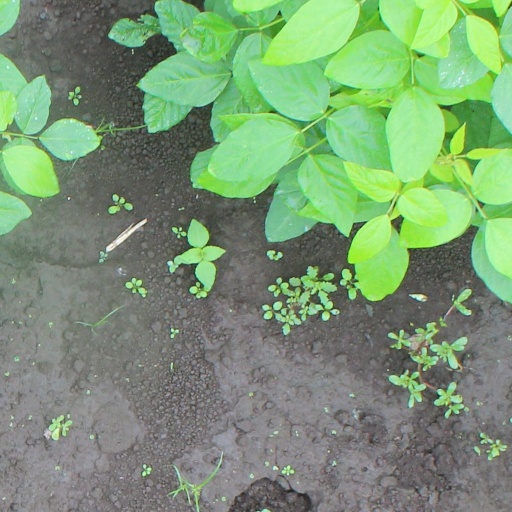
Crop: soybean